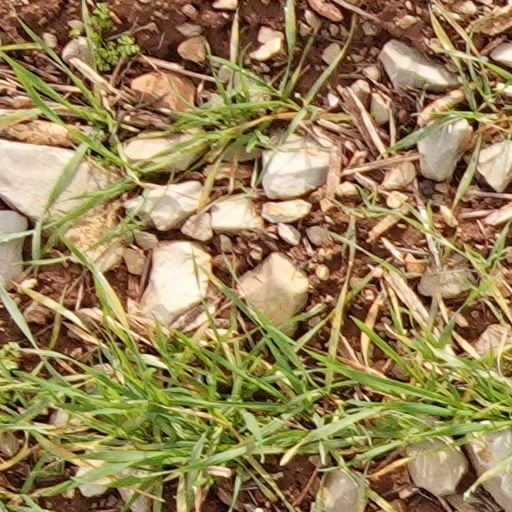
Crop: wheat